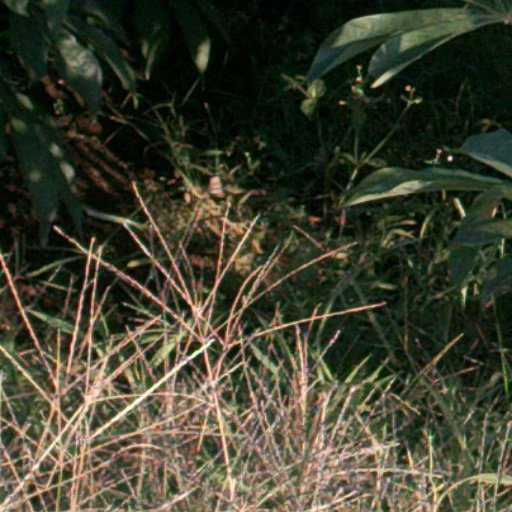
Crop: cassava